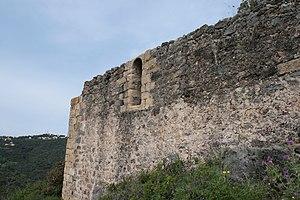
Chateau de Montpalau, muraille. Español: Castillo de Montpalau
Le château de Montpalau est un château fort situé au sommet de la colline Montpalau, à la limite sud-ouest du comté de Gerone, sur les pentes pinedencas du massif du Montnegre à 269 mètres d'altitude.